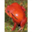
Label: frog